Lorelei Fountain

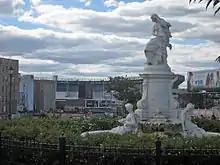
The monument with the former Yankee Stadium in the background, 2007

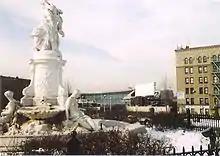
The monument with the former Yankee Stadium in the background, 2003

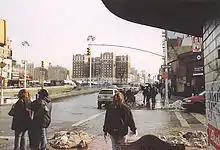
East 161st Street looking east; the monument is to the left outside this picture

After Düsseldorf's initial acceptance of the fountain in March 1888, the Committee announced on January 5, 1893 that the monument would be completed in 1895. On January 24, 1893, however, the project's construction permit was withdrawn since it was not covered by city laws, and also because of prevailing antisemitism in the German Empire at the time. The committee filed a lawsuit against the city for barring construction. Despite the setback in Düsseldorf, the cities of Frankfurt and Mainz (and Mayor of Mainz, , in particular) expressed interest. On July 10, 1893, the Mainz City Council authorized the erection of the monument, but the plan encountered strong opposition when Oeschner was ousted from his post. Newly-elected Mainz City Council members ultimately rejected the monument by a large majority on October 31, 1894.